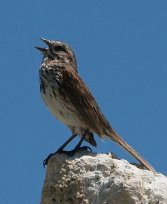
small brown bird with a white body with black spots on the bottom.
this is a bird with a white belly and grey back and head.
a bird with a small, pointed bill and brown plumage covering its body.
this brown bird has a small head and pointy beak.
a small gray bird with a gray beak and feet.
this bird is brown with white and has a very short beak.
this little bird has long legs and a short beak.
this bird is white and brown in color, with a brown beak.
this particular bird has a belly that is gray and black
this bird has a brown crown, brown primaries, and a brown belly.
Species: Sage Thrasher